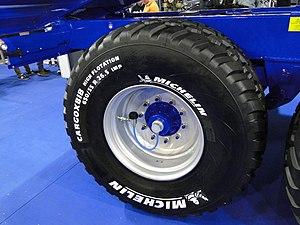
Roue de remorque agricole équipée d'un système de télégonflage
Le télégonflage est un système qui permet l'adaptation de la pression de l'air à l'intérieur des pneumatiques d'un véhicule afin d'améliorer ses performances en fonction du type de surface rencontré. Par exemple, la diminution de la pression dans un pneu va augmenter sa surface d'empreinte au sol, ce qui aura pour conséquence d'augmenter la mobilité du véhicule, la transmission de sa traction mais aussi de diminuer les dommages sur le sol, éléments notamment importants dans les usages agricoles et travaux publics.